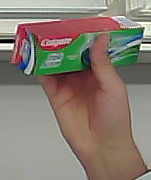
Product: colgate_toothpaste